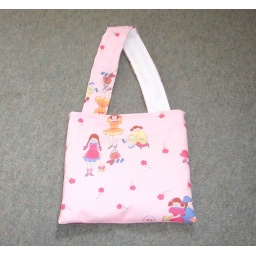
Girls dressing up against a pink background - would make any little girl happy!